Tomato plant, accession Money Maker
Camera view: tilt-top (135 deg); turntable rotation: 150 degrees
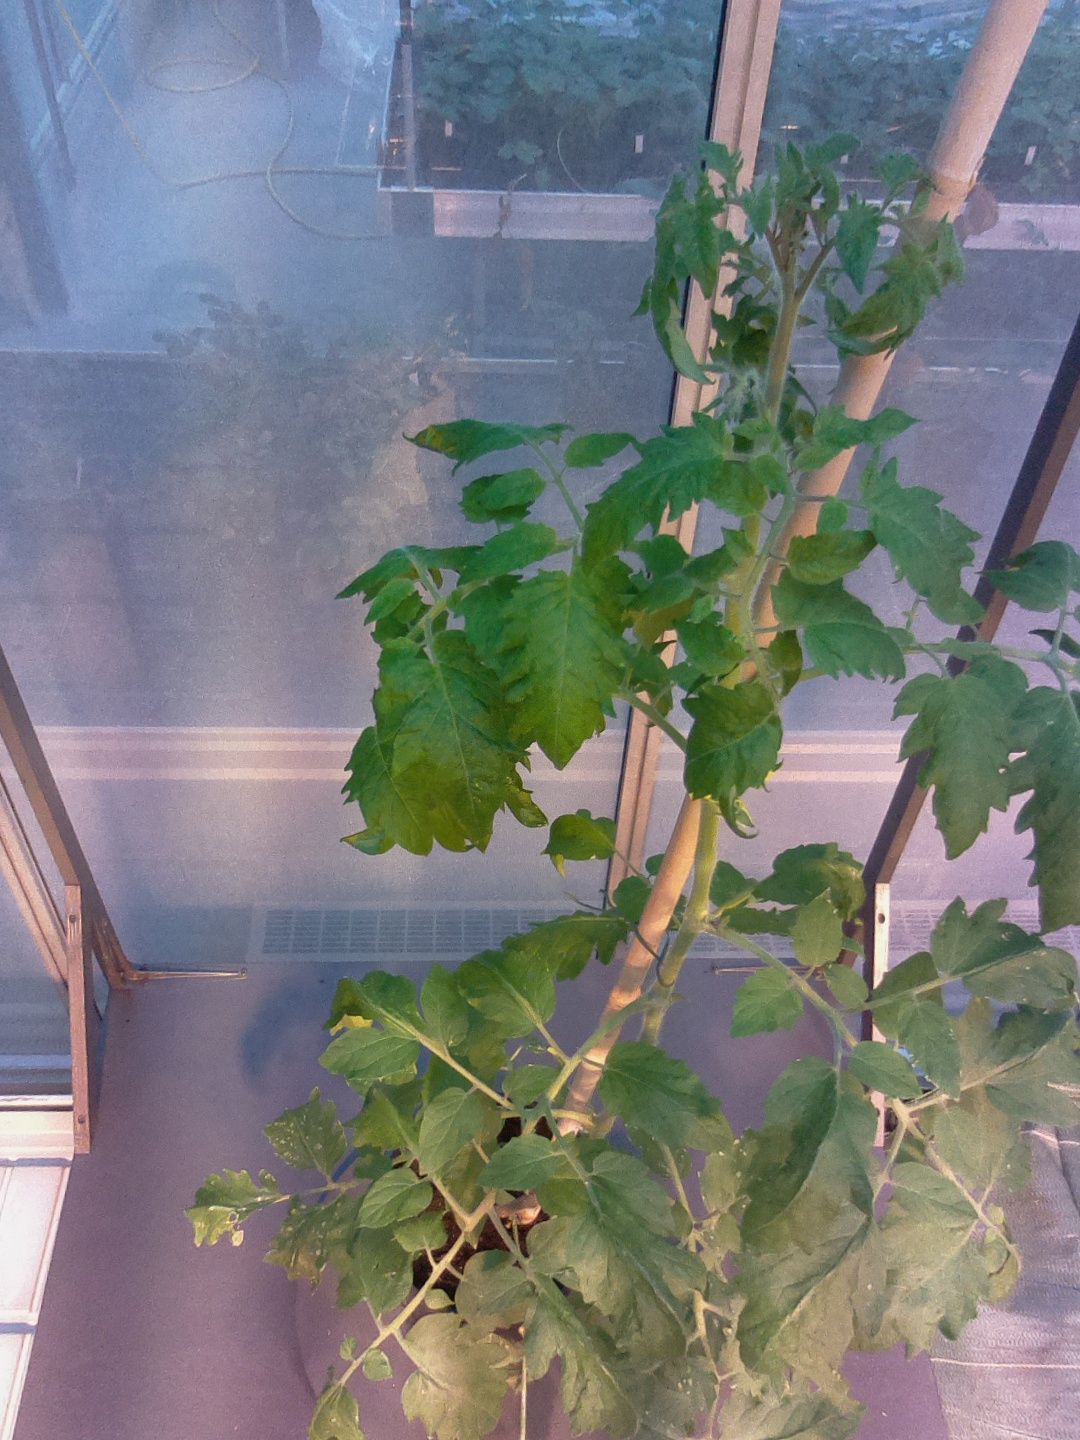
BBCH growth stage 68: Full flowering, 80%-90% of flowers open, more petals falling